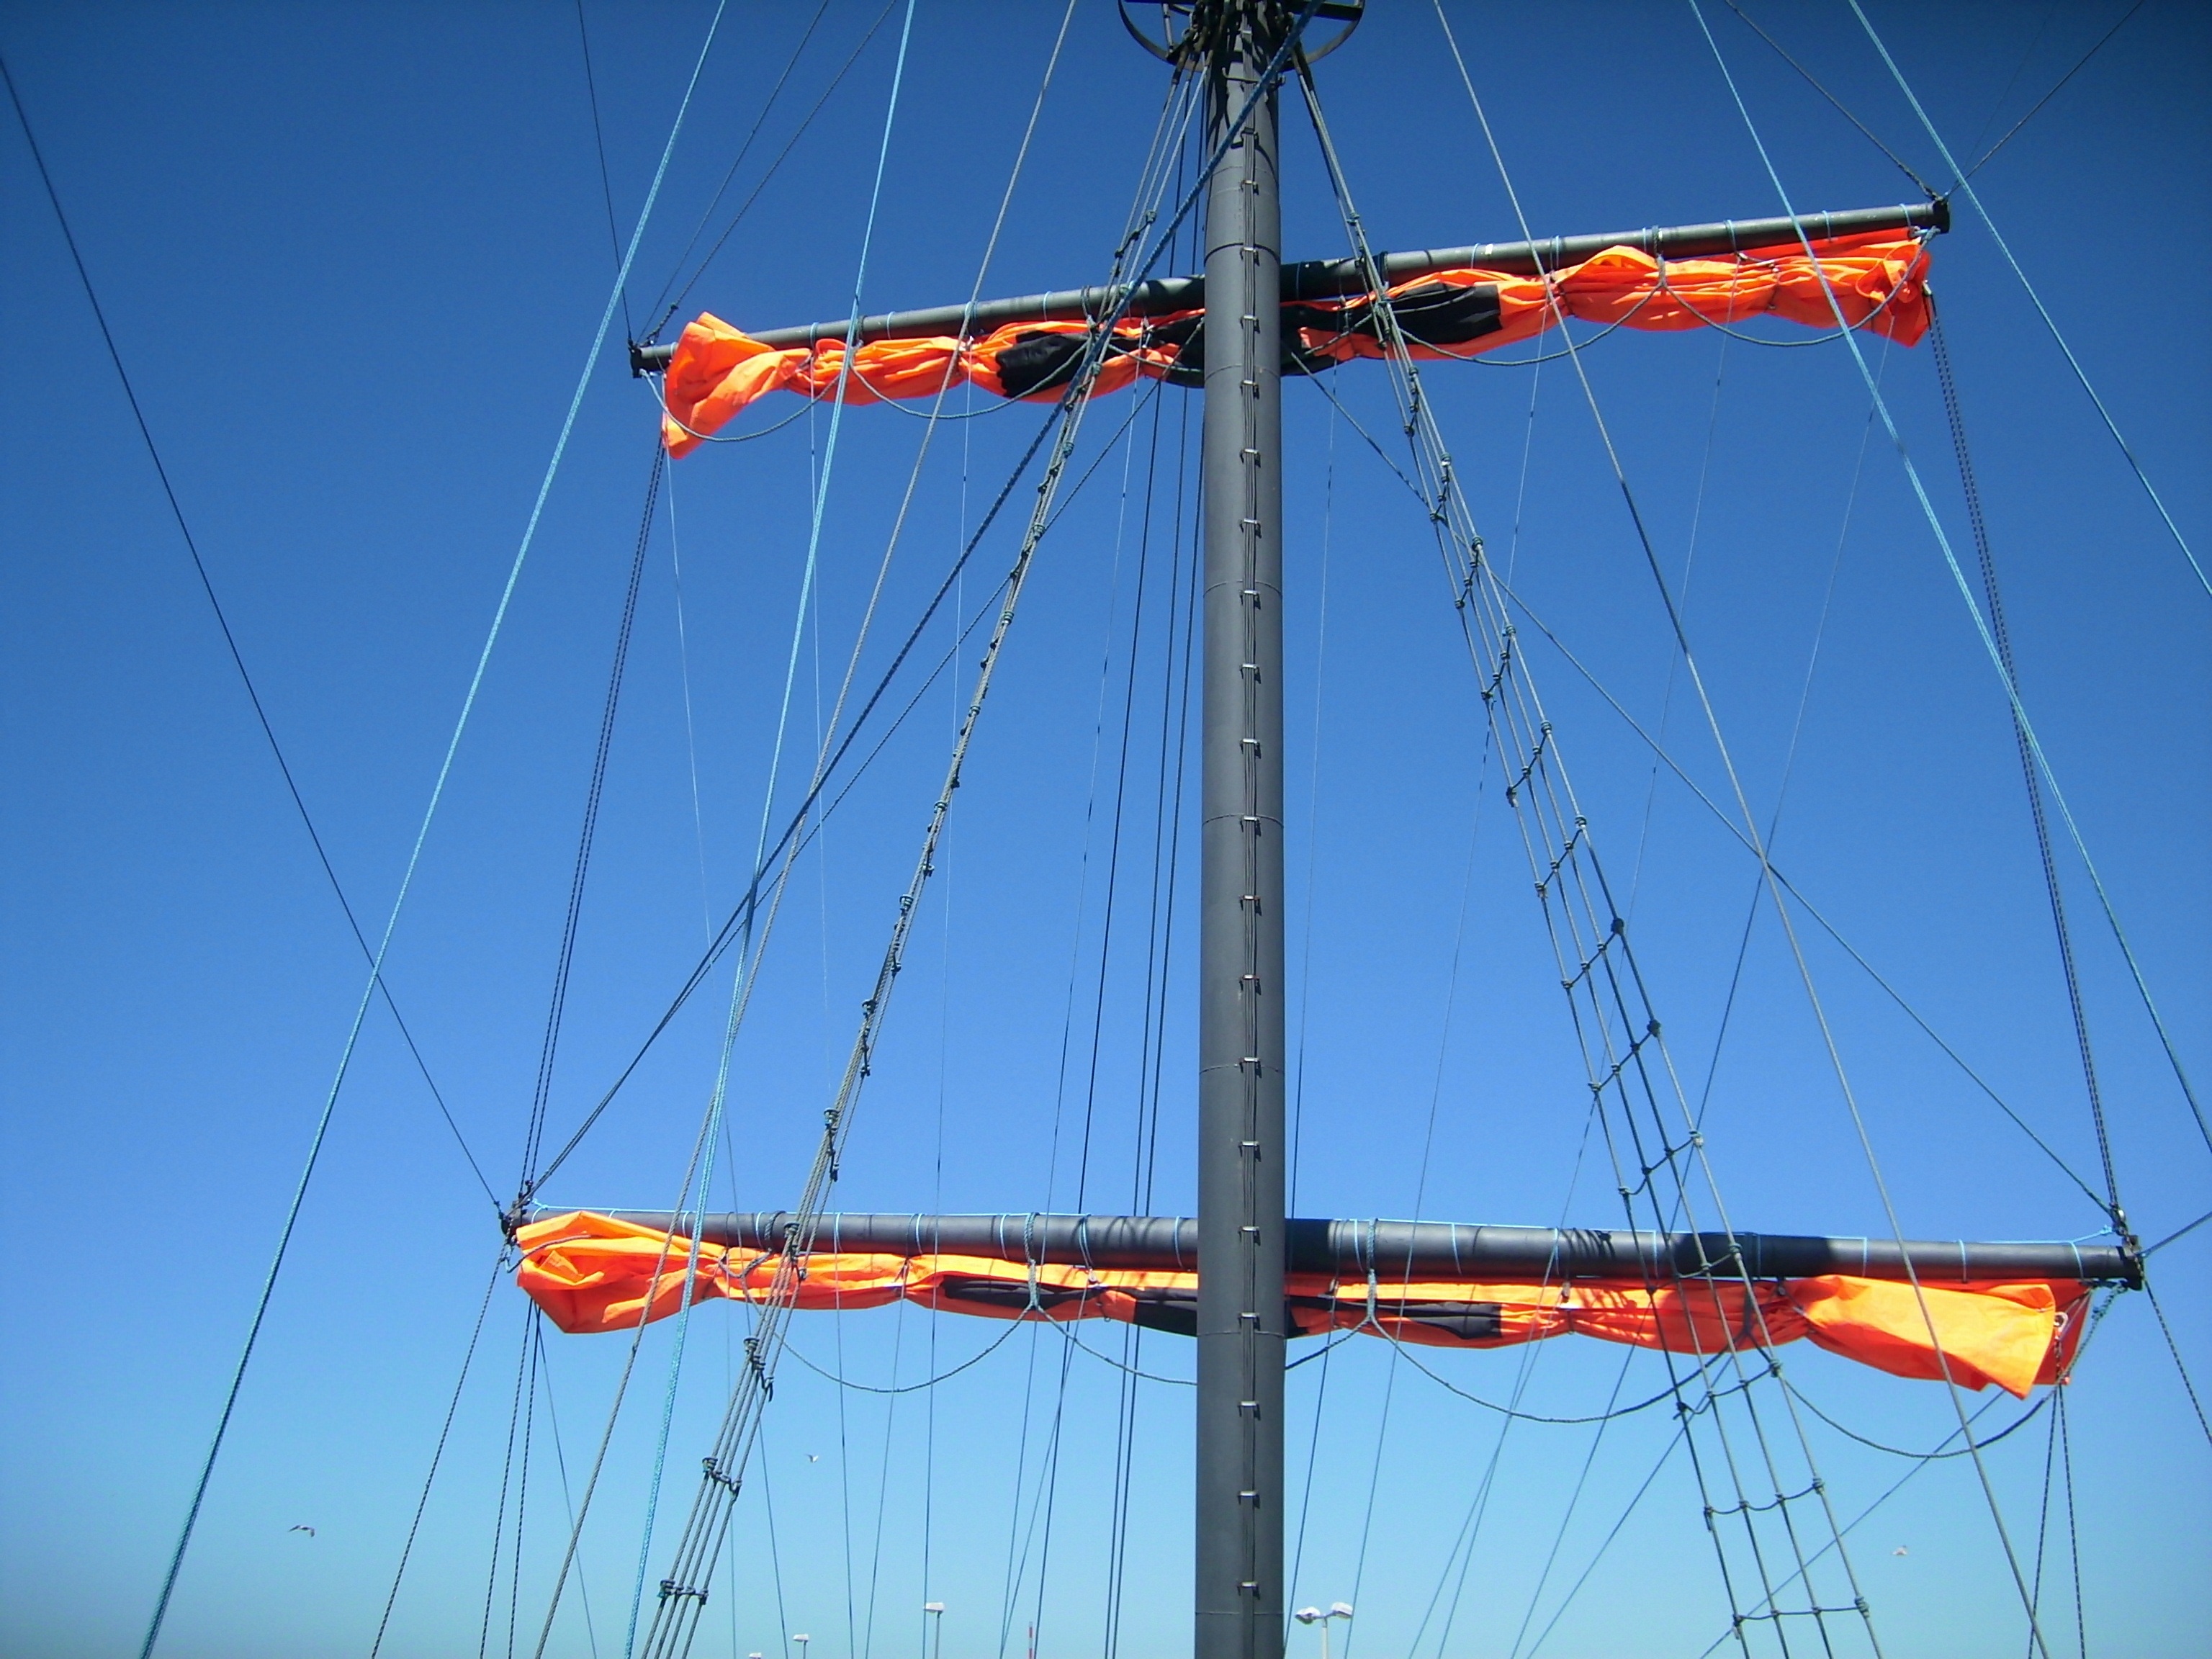
sea, ship, vehicle, mast, sailing, rigging, sailboat, sail, sailing vessel, watercraft, sailing ship, overhead power line